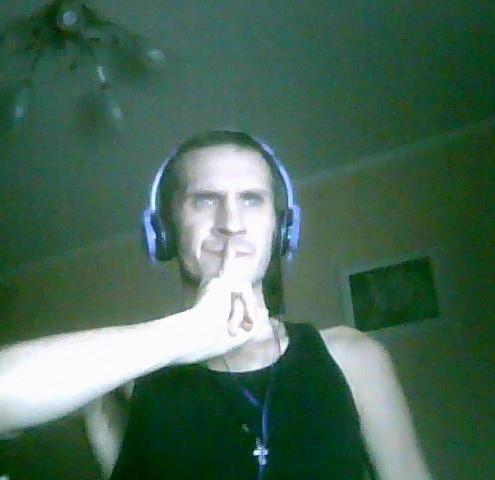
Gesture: mute